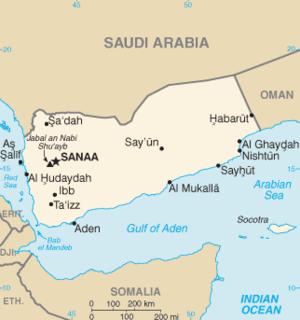
Ibb
Ibbs beliggenhed i Yemen
Adens beliggenhed i Yemen. Ta'izz' beliggenhed i Yemen.
Ibb er en by i det sydvestlige Yemen, med et indbyggertal på cirka 160.000. Byens er hovedstad i et governorat af samme navn.